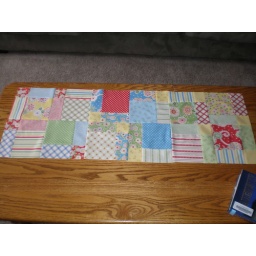
I'm pacing around waiting for the backing for this one! I chose the red with white polkas.